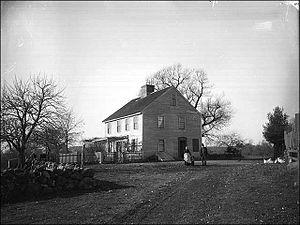
La Chasse aux sorcières est un film américain réalisé par Nicholas Hytner sorti en 1996 d'après la pièce d'Arthur Miller, Les Sorcières de Salem paru en 1952.
Ann Putnam Junior, tout comme Betty Parris et Abigail Williams, fut un témoin important du procès des sorcières de Salem. Née le 18 octobre 1679, Ann était l'aînée des enfants de Thomas et Ann Putnam. Intelligente et bien éduquée, la jeune femme était l'amie de quelques-unes des filles possédées par la maladie étrange qui marqua le début de l'affaire. En mars 1692, Ann Putnam tomba elle-même malade.